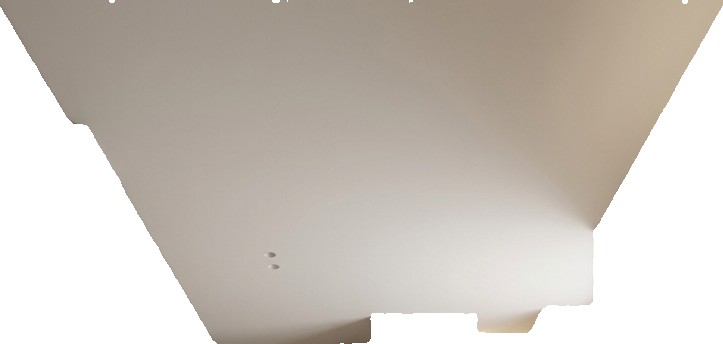
Surface category: ceiling